Rampart (fortification)

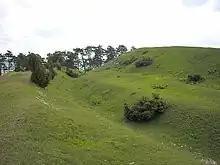
Earth ditch and rampart defences on the Ipf near Bopfingen, Germany

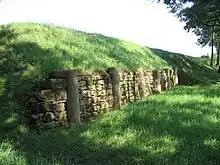
Reconstructed pfostenschlitzmauer of the oppidum at Finsterlohr, Creglingen, Germany

The composition and design of ramparts varied from the simple mounds of earth and stone, known as dump ramparts, to more complex earth and timber defences (box ramparts and timberlaced ramparts), as well as ramparts with stone revetments. One particular type, common in Central Europe, used earth, stone and timber posts to form a "Pfostenschlitzmauer" or "post-slot wall". Vitrified ramparts were composed of stone that was subsequently fired, possibly to increase its strength.